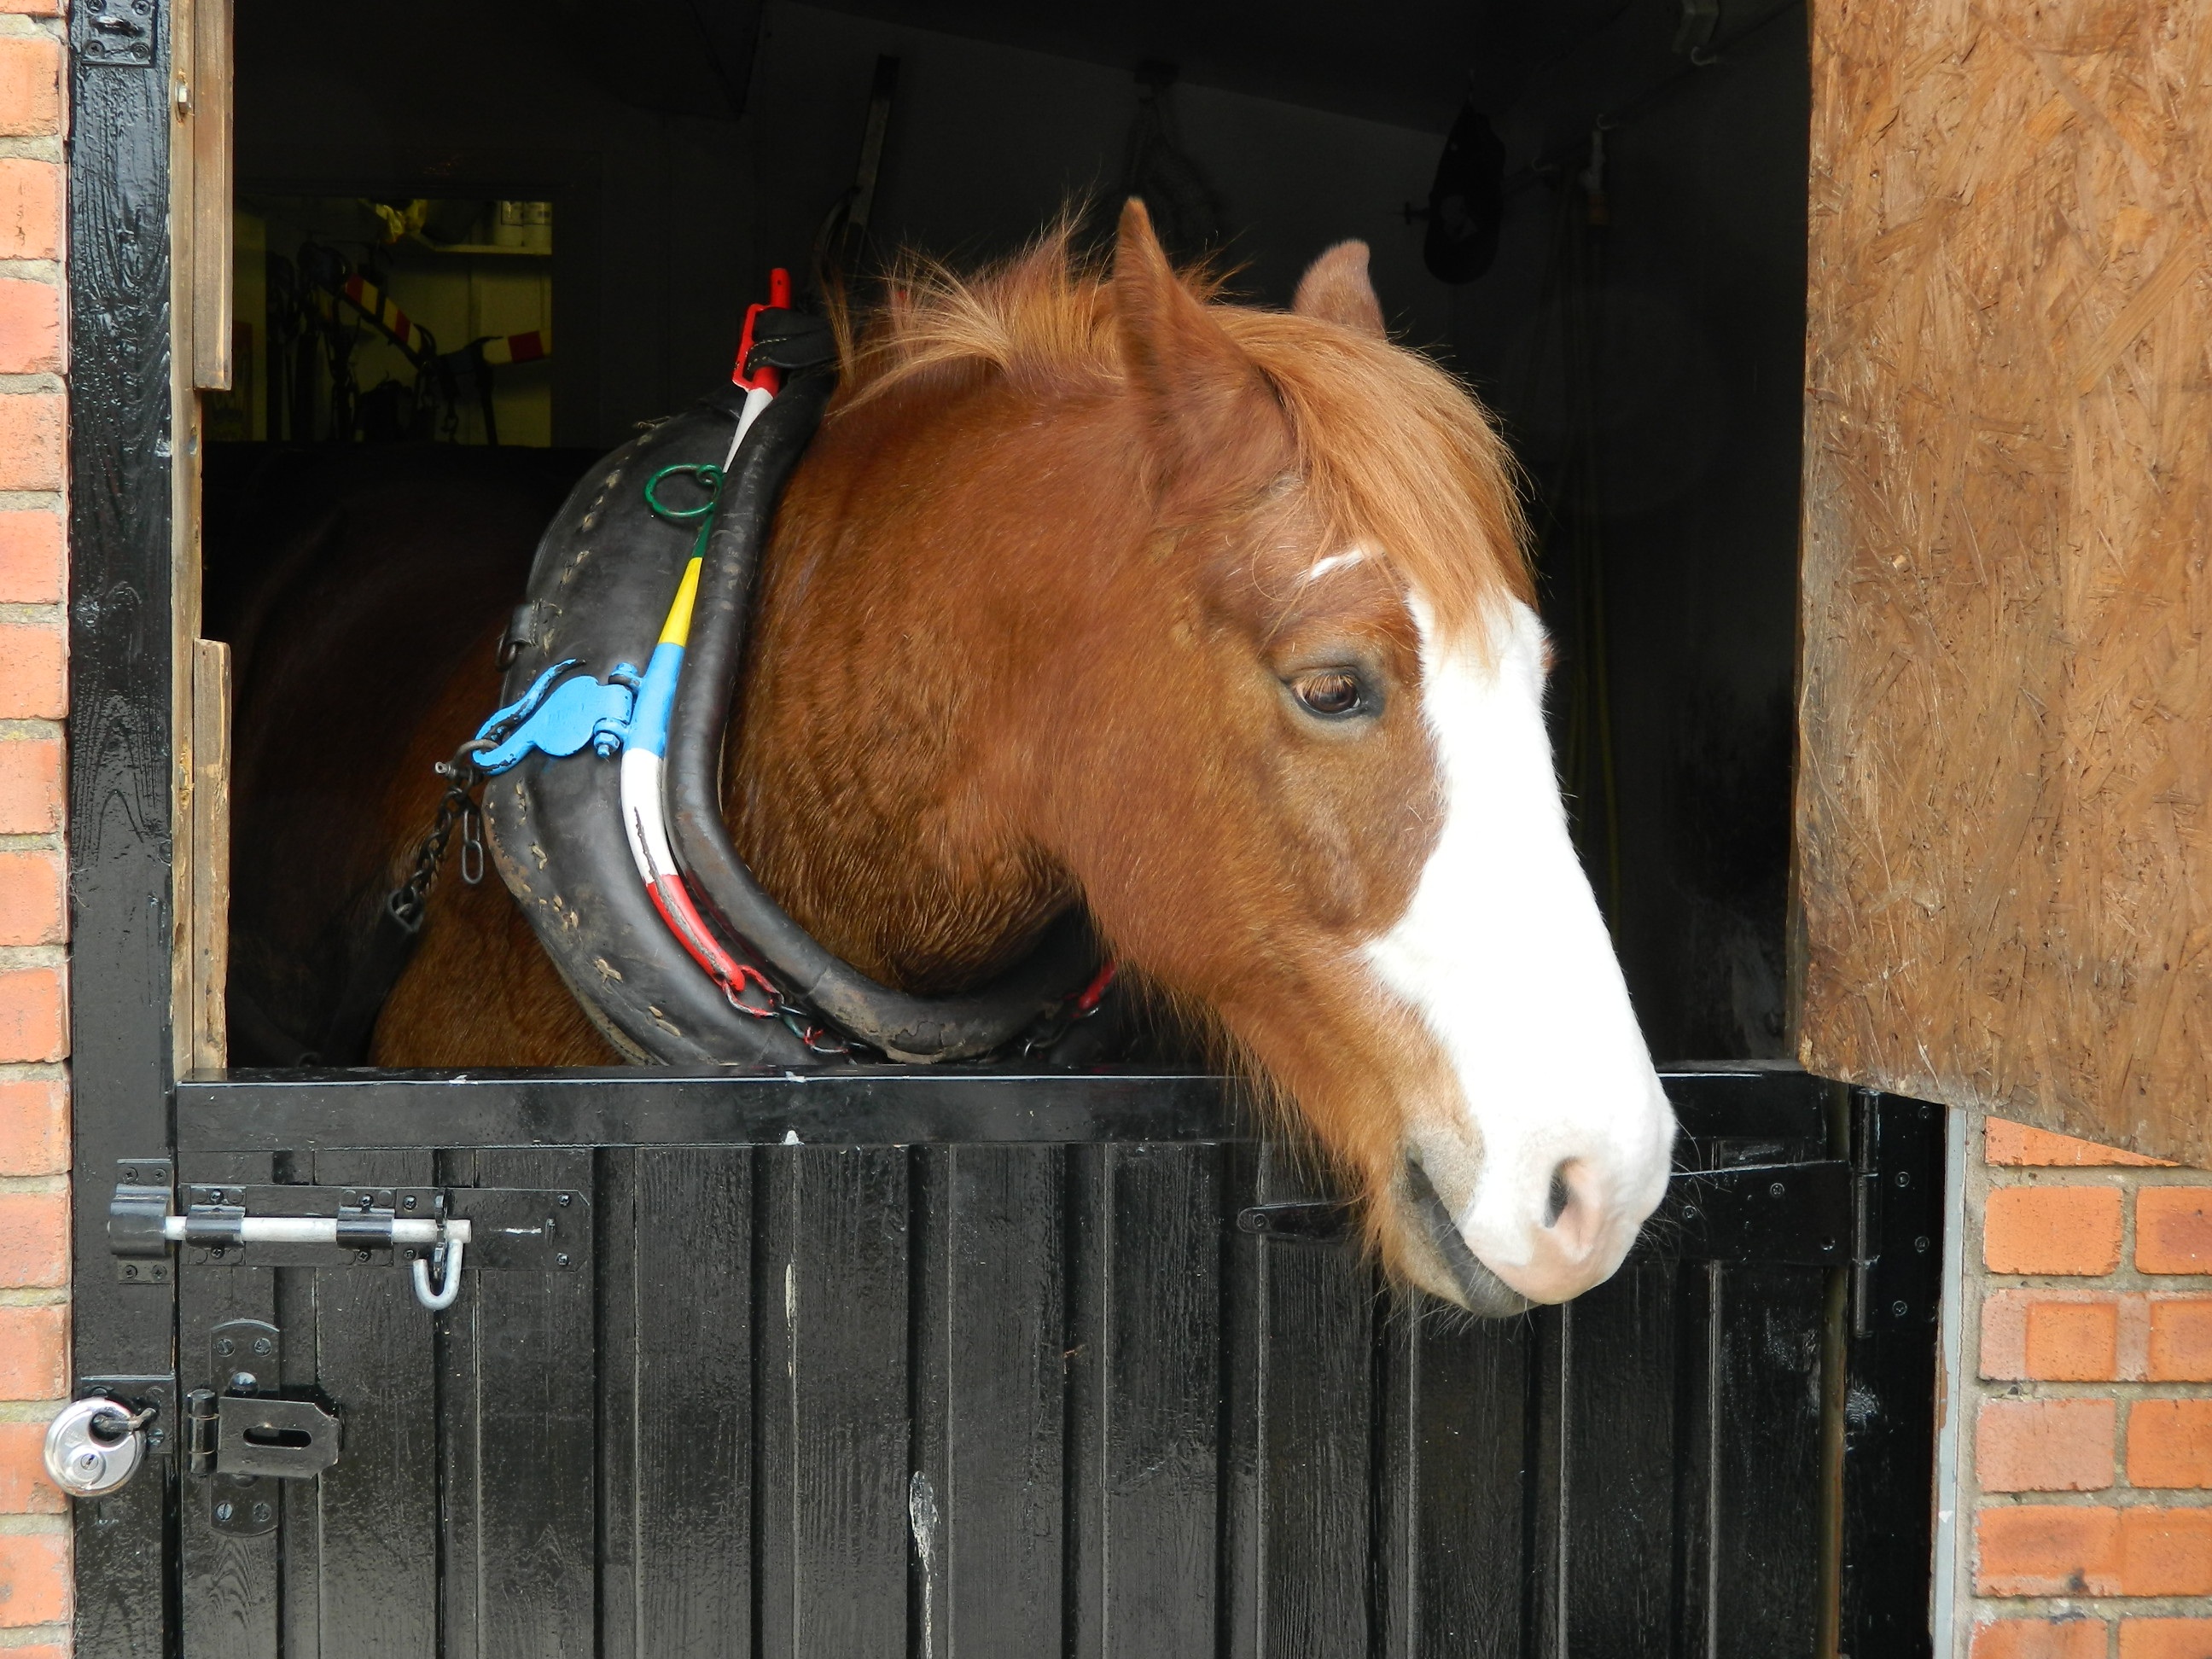
working, animal, profile, horse, brown, mammal, stallion, mane, stable, bridle, equine, head, vertebrate, mare, horse like mammal